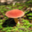
Label: mushroom